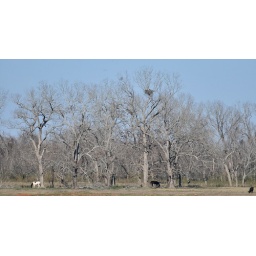
eagle in horse pasture